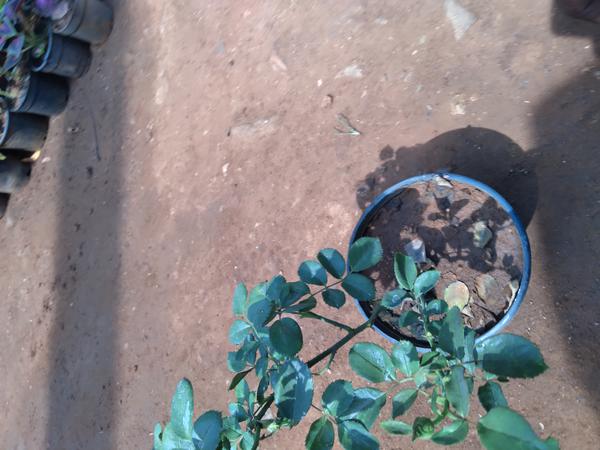
Plant: Rose